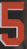
Number: 5